Alfa Laval

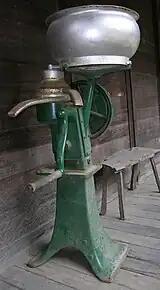
An Alfa Laval cream separator

Manufacturing at Alfa Laval is carried out in several countries including Sweden, India, China, the UK, and USA.